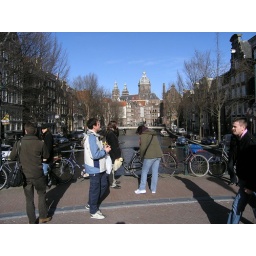
Women are seen in windows of buildings on display for sex. It's a part of Amsterdam